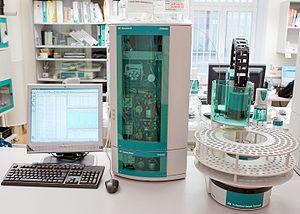
La chromatographie par échange d’ions, souvent appelée chromatographie ionique, désigne l’identification des ions à l’aide de résines échangeuses d’ions. Cette technique appartient aux méthodes chromatographiques qui sont largement utilisées dans tous les domaines de l’analyse chimique pour leur souplesse d’utilisation et la diversité de leurs applications.
Metrohm AG est un fabricant d'instruments de précision pour l'analyse chimique, en particulier l'analyse des ions, actif sur le plan international.